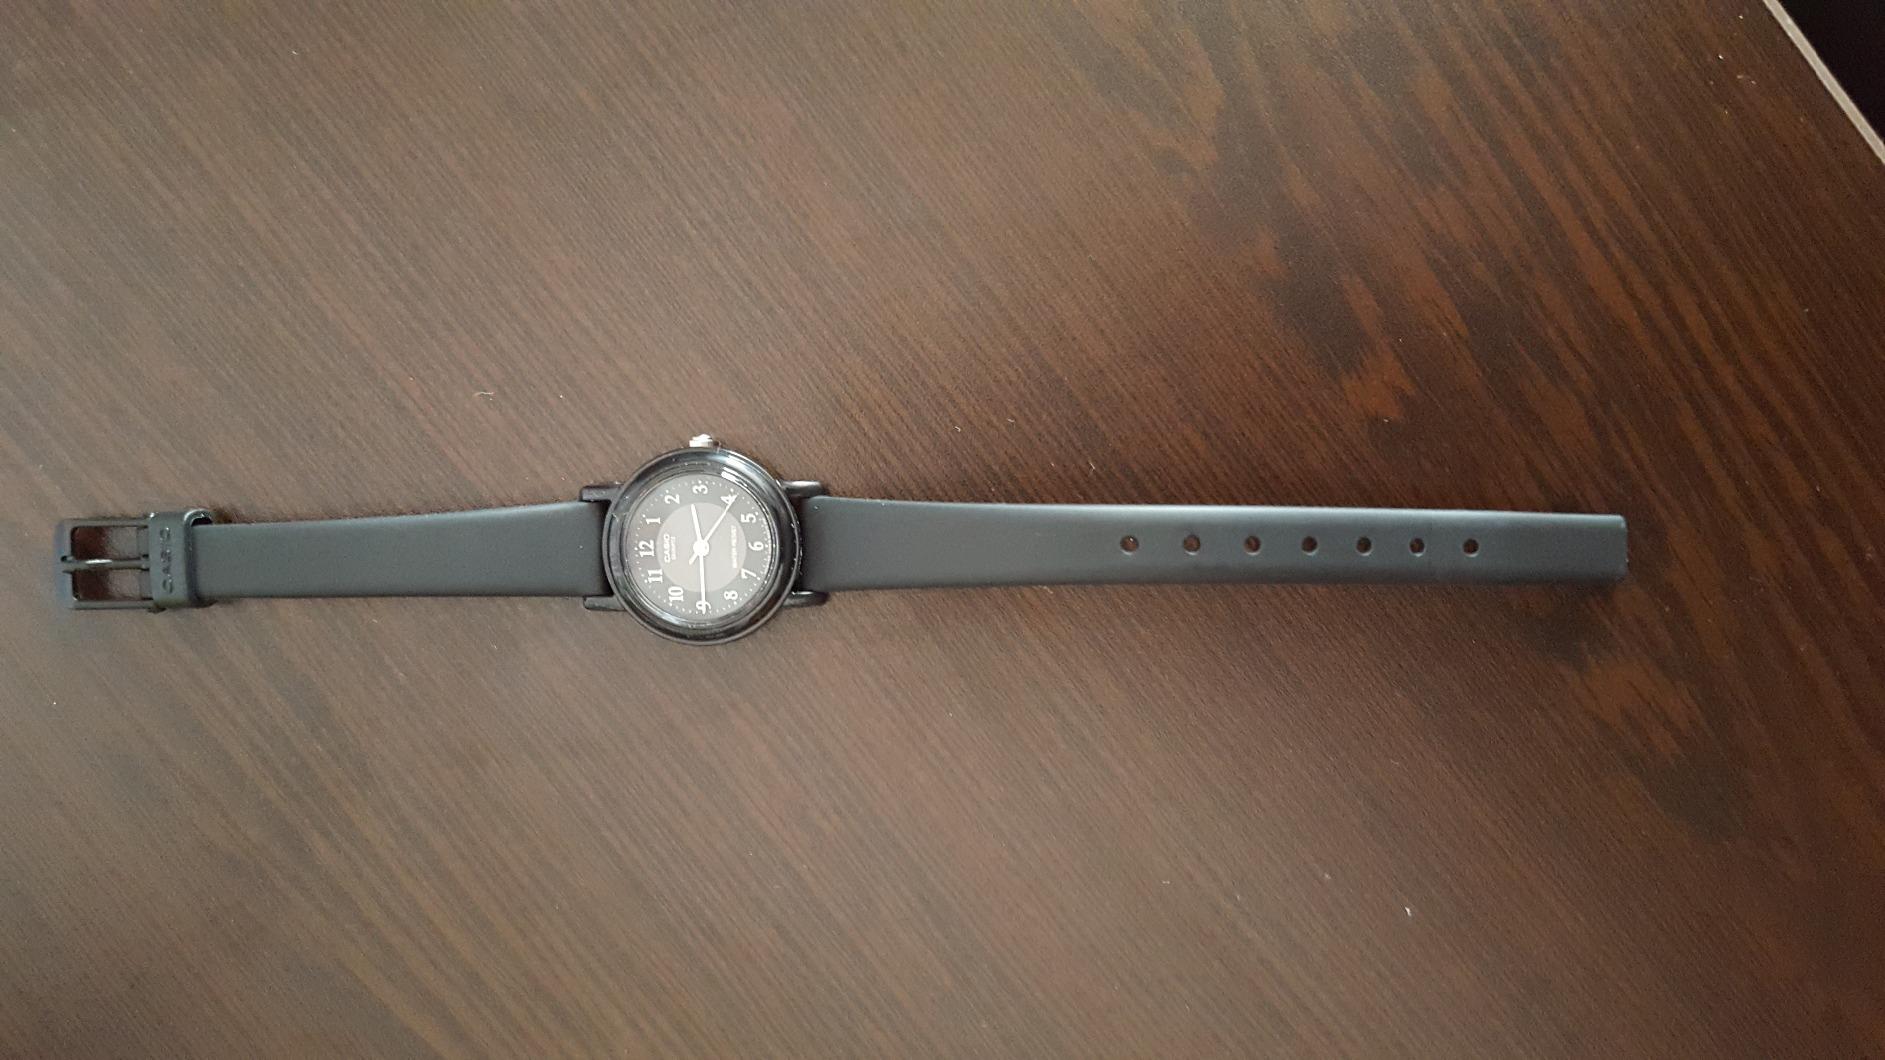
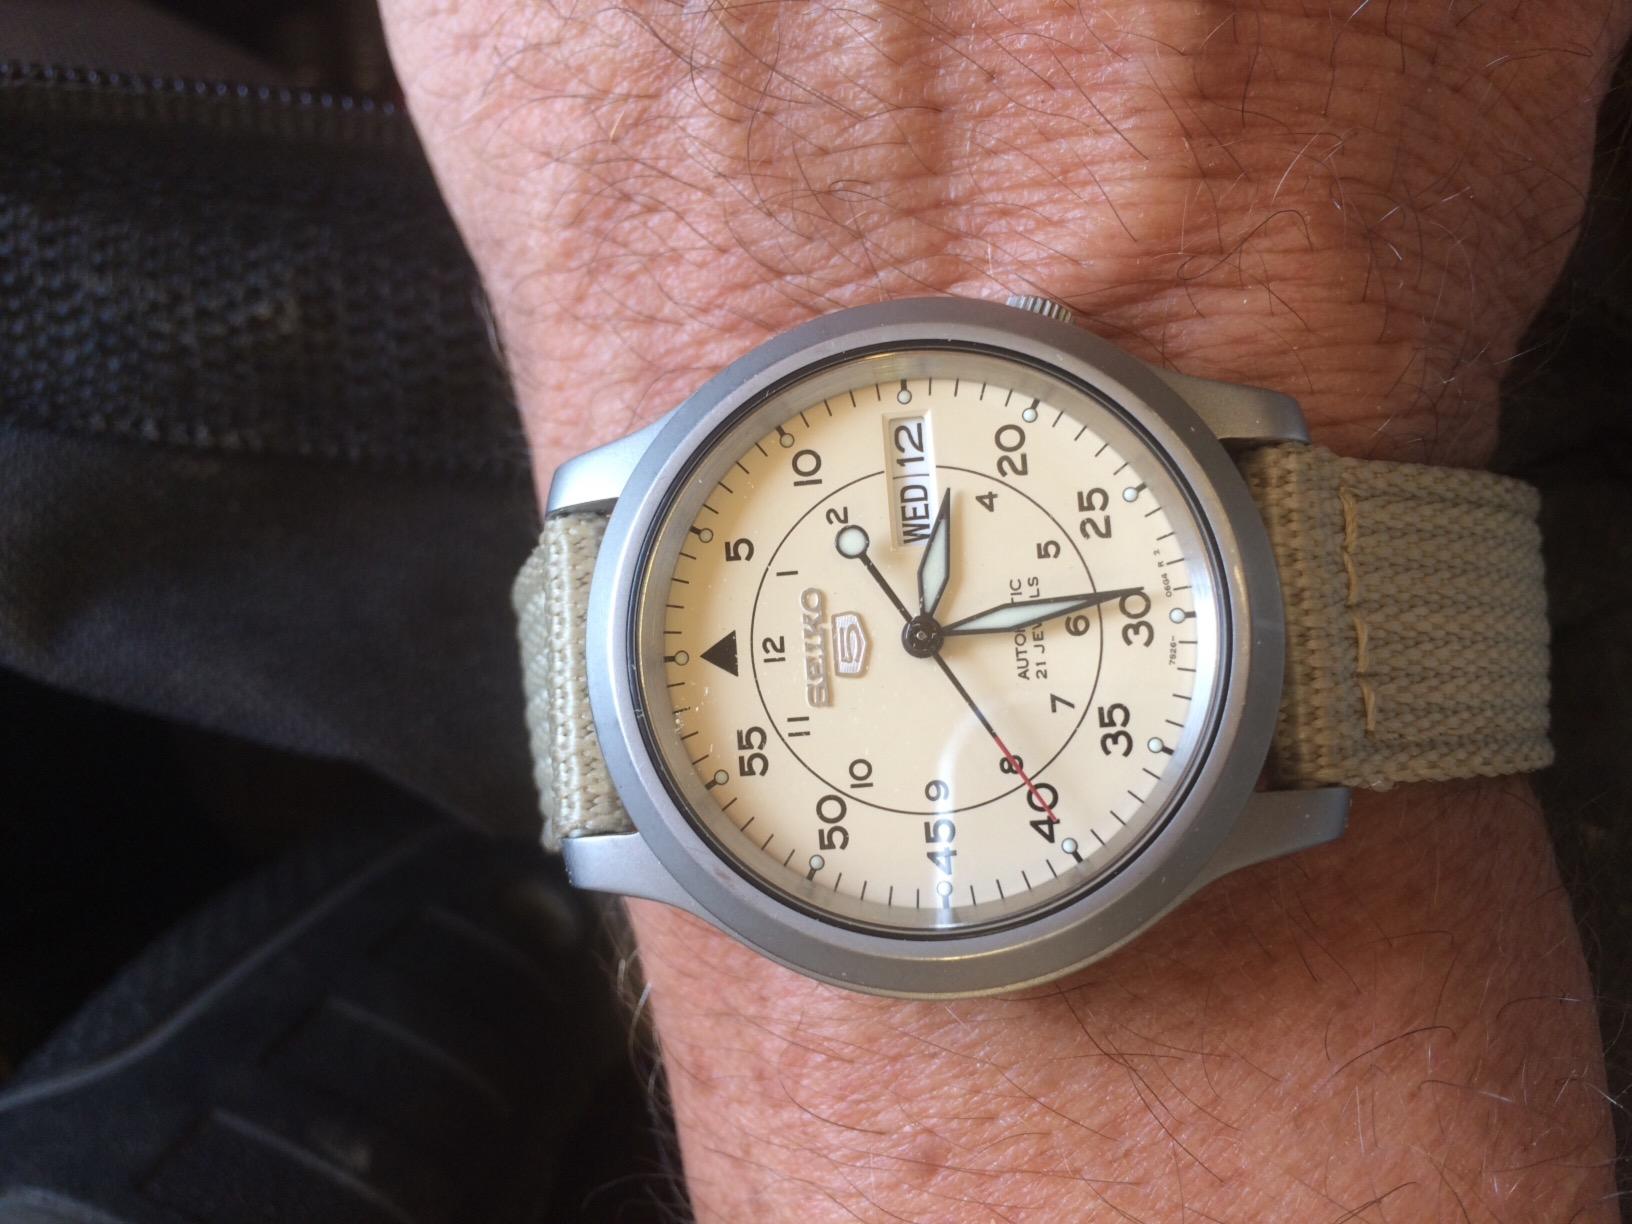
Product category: accessories_watch
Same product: no